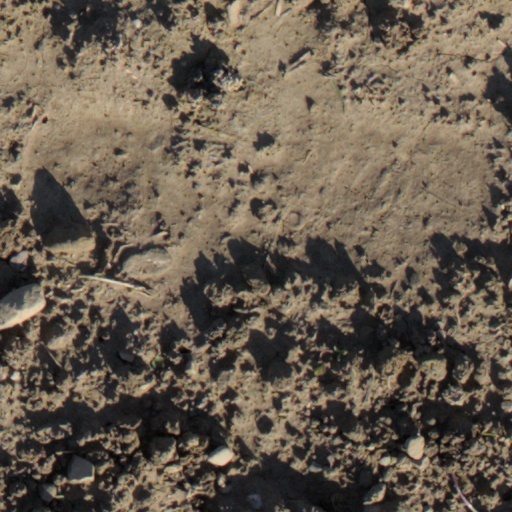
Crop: wheat